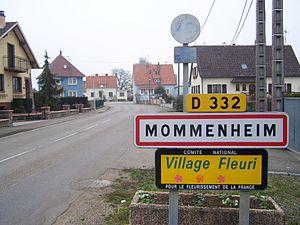
Panneau marquant l'entrée à Mommenheim, le 28/12/06. Photo personnelle.